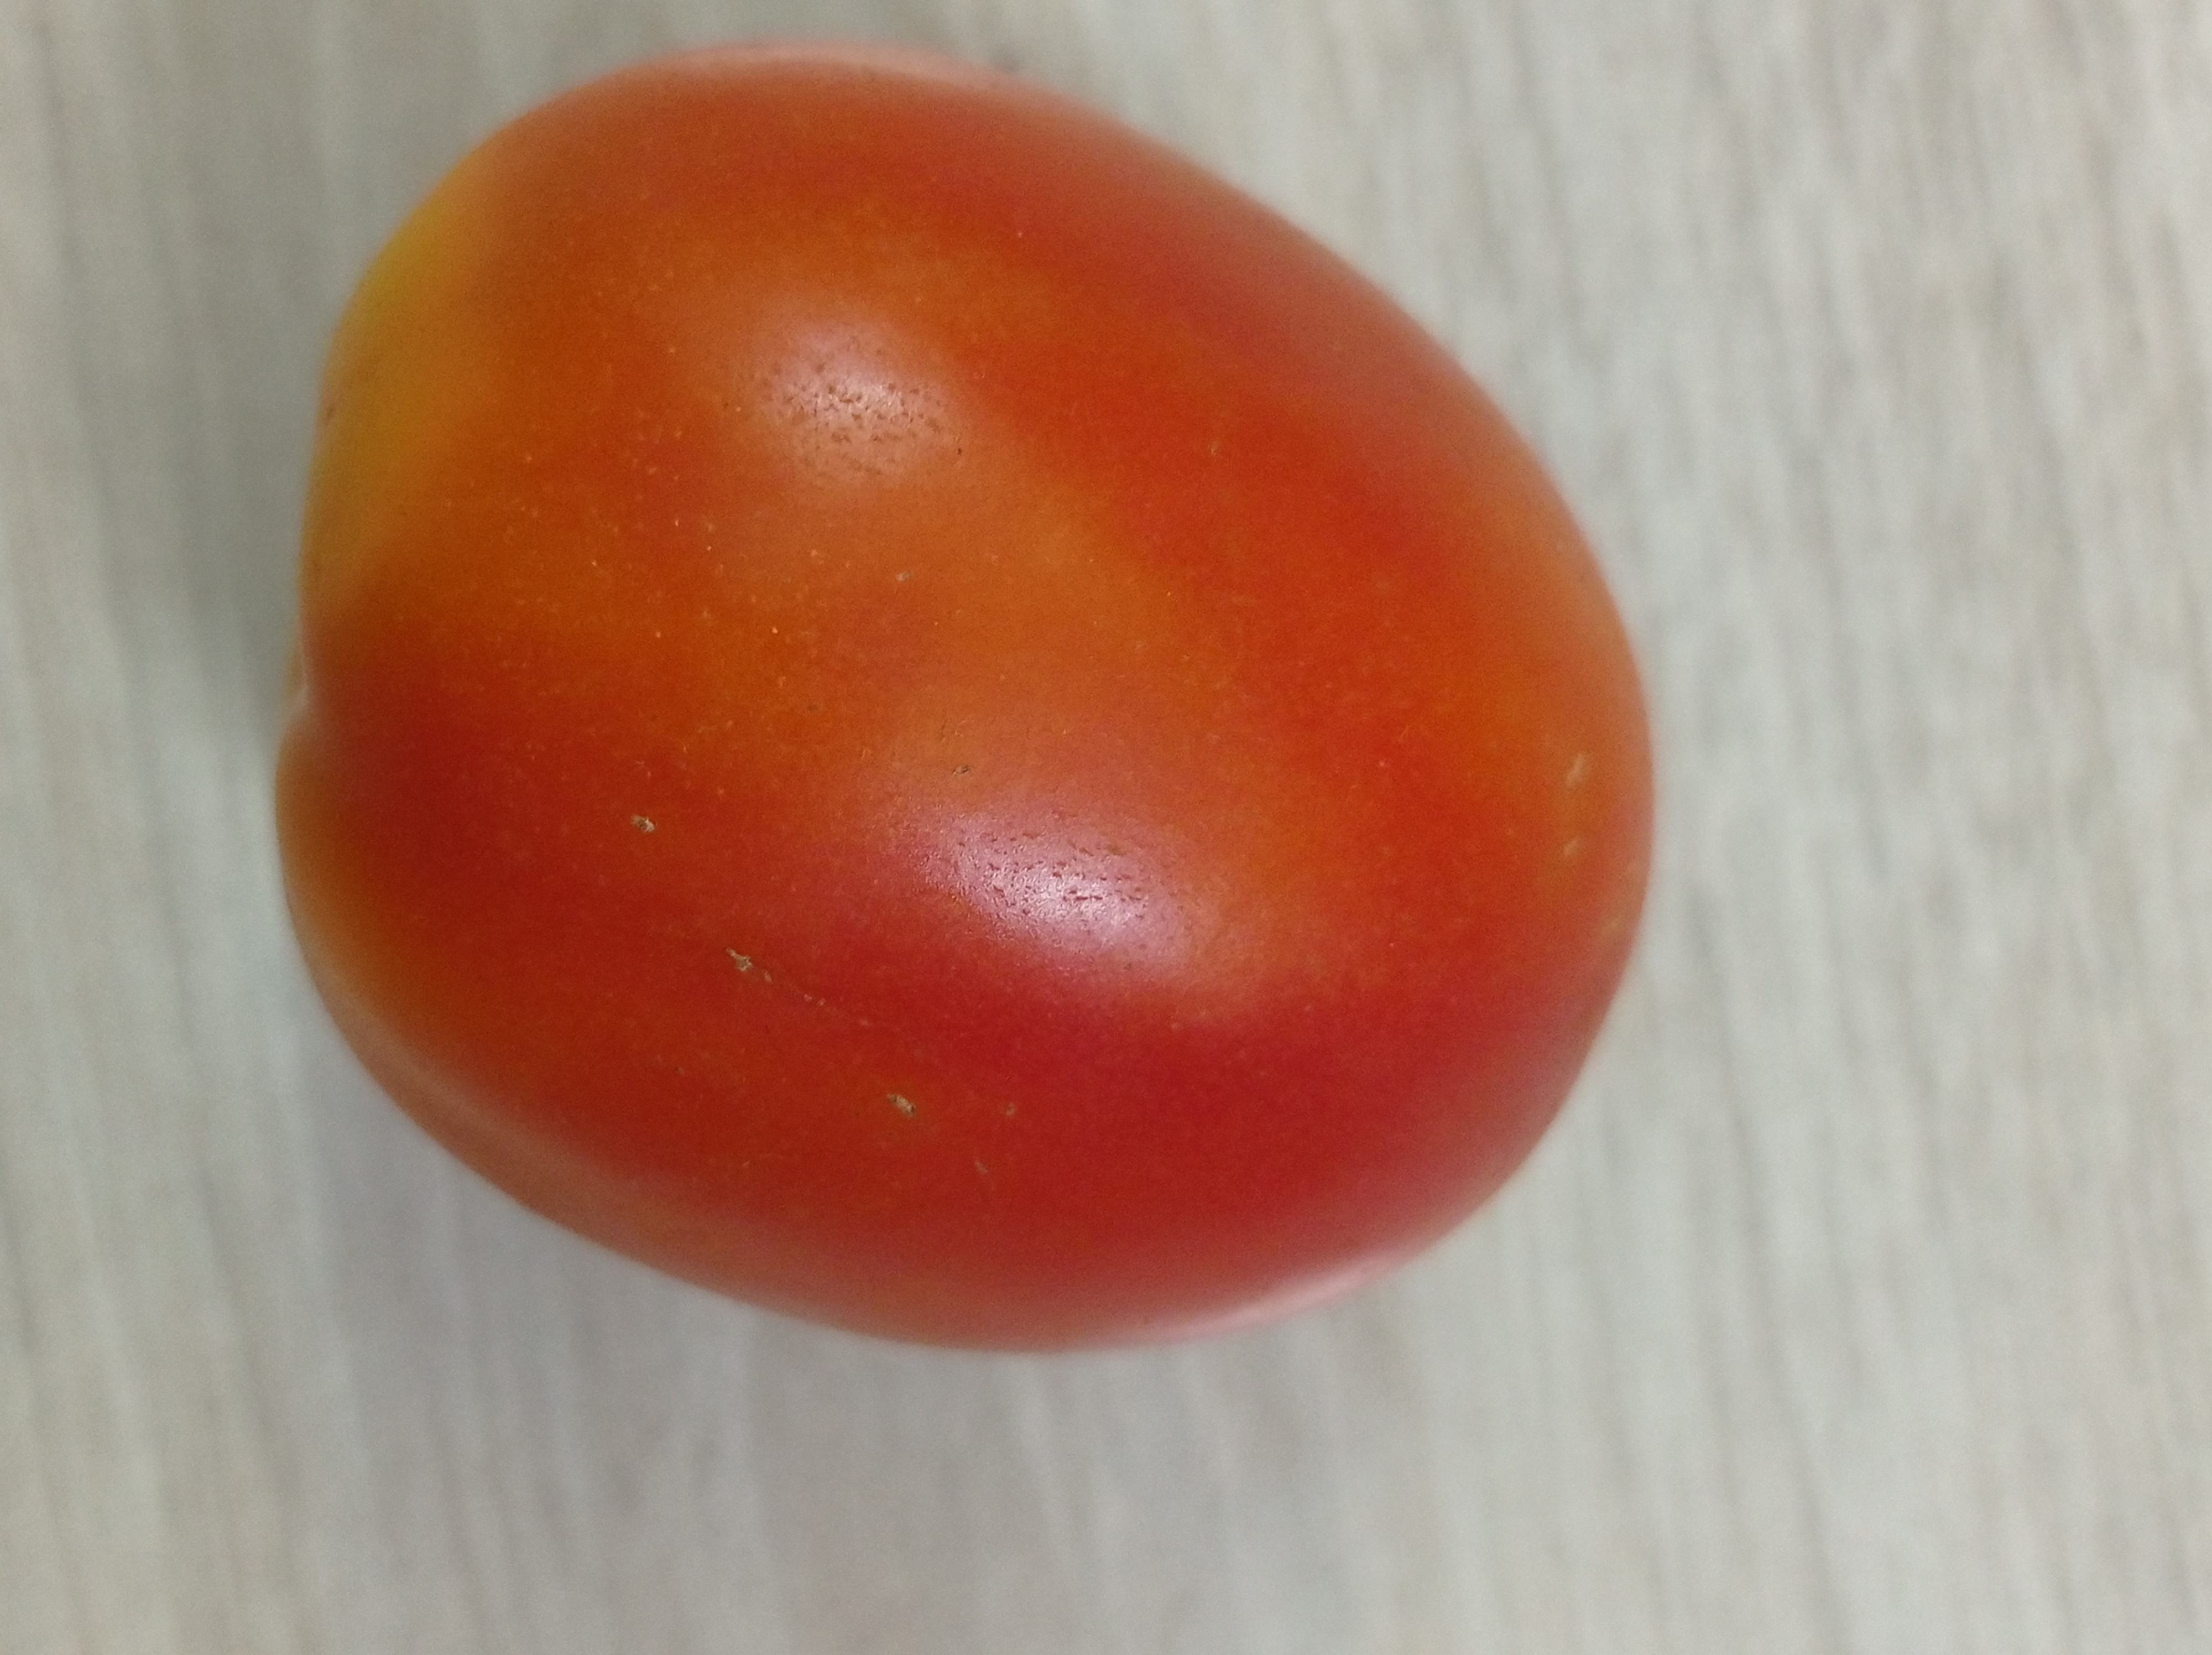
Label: Fresh